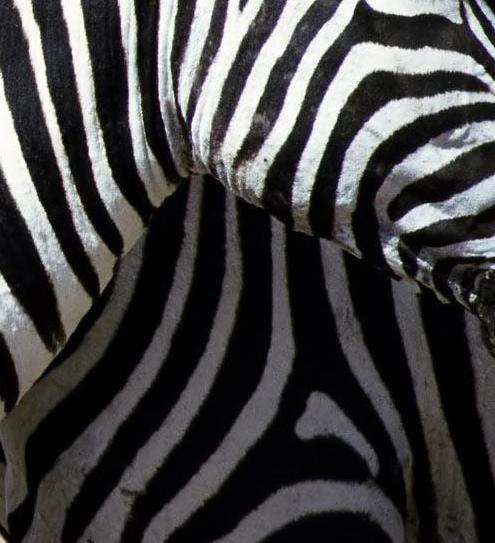
Texture: striped